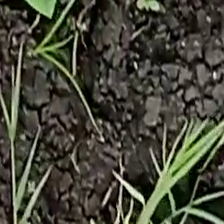
Weed species: Harali_(Cynodon_dactylon)